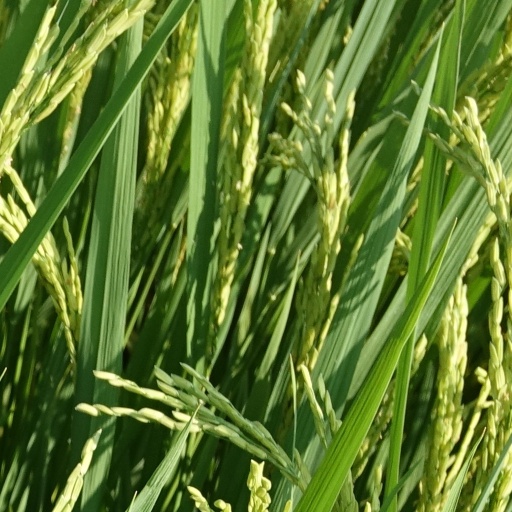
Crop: rice